Margaret Severn

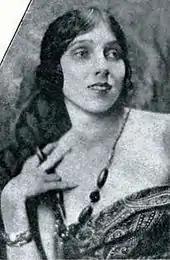
Severn in The Greenwich Village Follies of 1920.

Margeret Severn (14 August 1901 – 7 July 1997) was an internationally acclaimed dancer who was most famous for using more than a dozen different Benda masks in the Greenwich Village Follies of 1921. She also played a dancer in the film "The Good Provider" (1922).